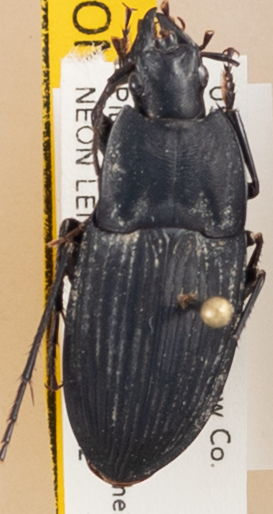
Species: Dicaelus furvus furvus
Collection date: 2018-05-22
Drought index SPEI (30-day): -0.33
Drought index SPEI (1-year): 0.746
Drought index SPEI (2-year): -0.006